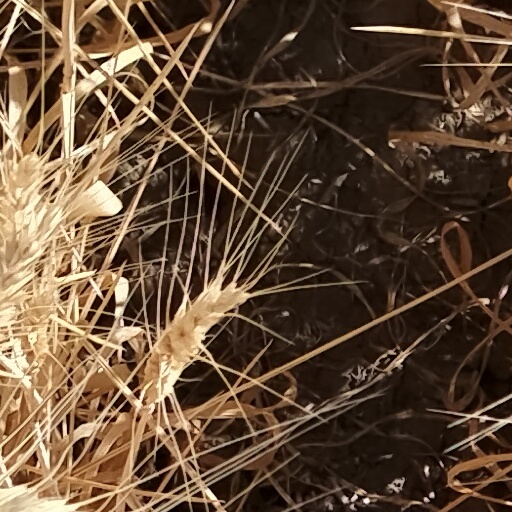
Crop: wheat